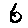
Label: 6